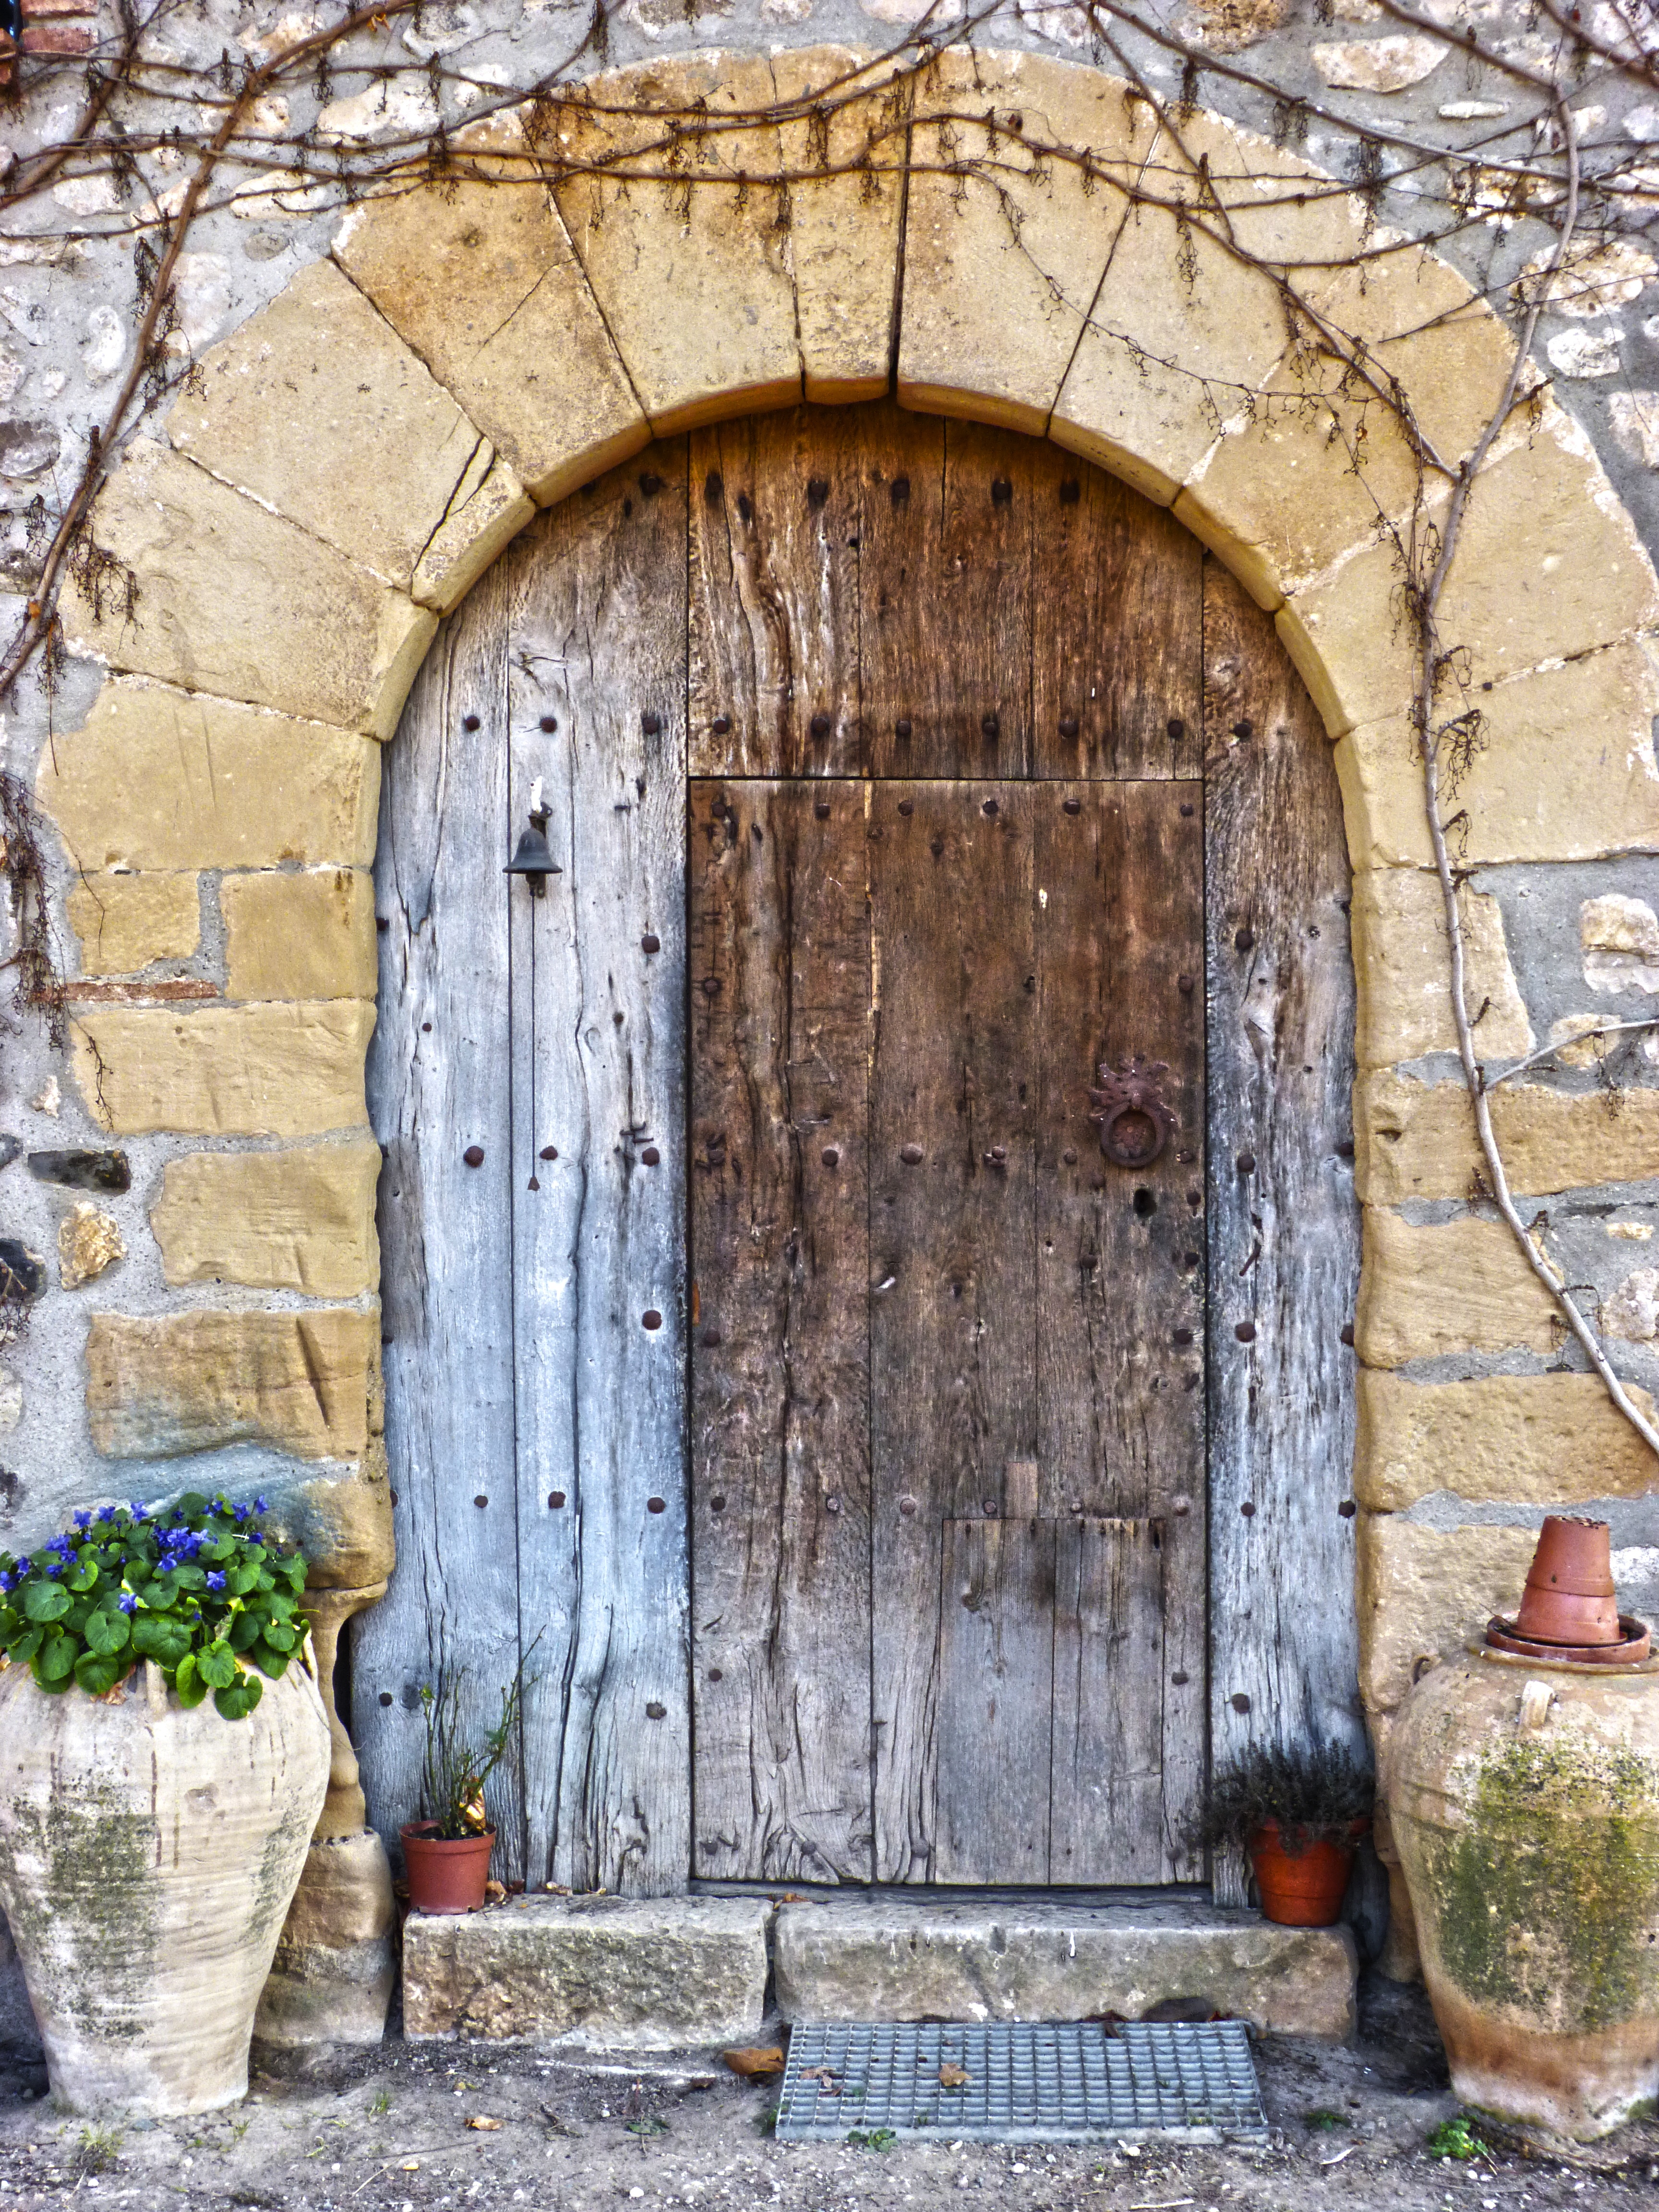
tree, rock, architecture, wood, window, alley, wall, arch, facade, door, art, ruins, farmhouse, arc, old door, priorat, segments, urban area, ancient history